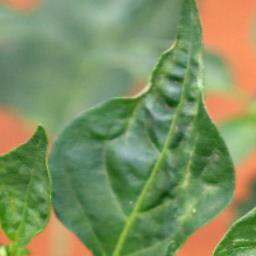
Label: mites_and_trips